Sarangchae

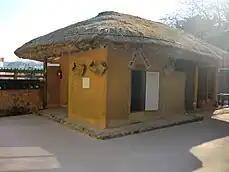
The "sarangchae" where Park Chung Hee was born (2016)

The birthplace of President Park Chung Hee was constructed around either 1900 or 1916, and has a separate "sarangchae" that is placed closer to the main entry. It has several small rooms.